Wilfred II Borell

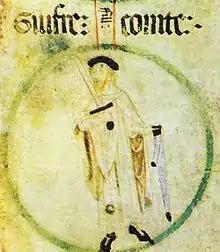

Wilfred II or Wifred II, also known as Borrell I or Borrel I ("Guifré II Borrell I" in Catalan), was Count of Barcelona, Girona, and Ausona from 897 to 911, succeeding his father, Wilfred I the Hairy. His mother was Guinedilda.